Answer in natural language. How many Desks are visible in the scene? Choose between the following options: 0, 4, 3, 2 or 1
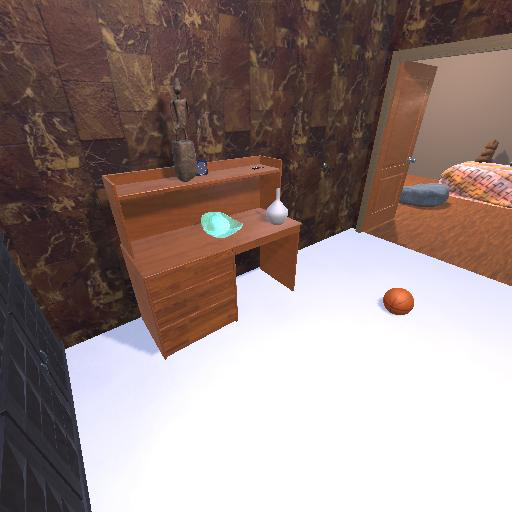
<answer>1</answer>